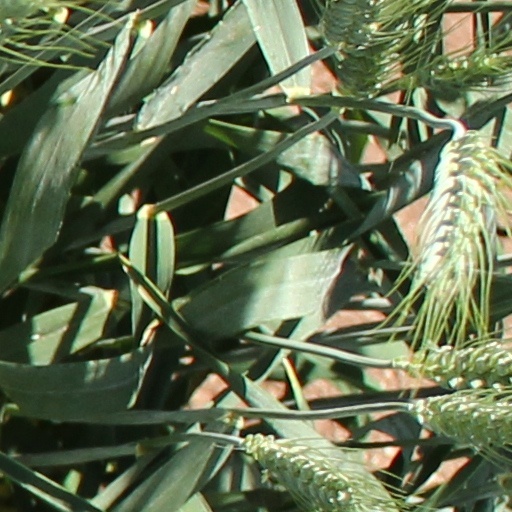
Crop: wheat